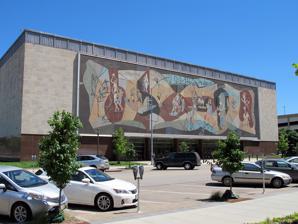
Building: Pershing Center
Country: United States of America
Year built: 1957
Arena in Lincoln, Nebraska Pershing Center The Pershing Center in 2015 Former names Pershing Auditorium Location 226 Centennial Mall South Lincoln, Nebraska Coordinates 40°48′42″N 96°41′55″W / 40.81167°N 96.69861°W / 40.81167; -96.69861 Public transit StarTran Owner City of Lincoln Operator SMG Capacity 4,526 Construction Broke ground 1955 Opened March 10, 1957 Closed August 23, 2014 Demolished August–September 2023 Construction cost $1.5 million Tenants Lincoln Capitols ( NIFL ) (1999–2006) No Coast Derby Girls ( WFTDA ) (2005–2014) Lincoln Haymakers ( CPIFL ) (2013–2014) Website www .pershingcenter .com (offline) The Pershing Center (originally known as Pershing Auditorium ) was a 4,526-seat multi-purpose arena in Lincoln, Nebraska . As of August 10, 2023, the facility was undergoing demolition. History On February 12, 1900, Lincoln's first municipal auditorium, though owned by Lancaster County and operated by the local chapter of the American Legion , opened. The building was burnt to the ground in an accident on April 15, 1928. By 1931, the city of Lincoln was planning to build a new auditorium and name it after General John J. Pershing , based on votes from students that would ultimately form and attend Lincoln Northeast High School . In 1939, city of Lincoln voters approved a $750,000 bond to build a new auditorium. A second bond in 1950, at cost of $1.5 million, was approved, but an additional $75,000 bond was rejected in 1952. Plans for Pershing were approved in 1955 and the building opened two years later. Mural Pershing's exterior was highlighted by a large ceramic tile mural , designed by artists Leonard Thiessen and Bill J. Hammon . The mural depicts 38 figures playing sports, dancing, and performing in theater and circus events. Measuring 38-by-140 foot (5320 sq. ft.; 494.2 m 2 ) and consisting of 763,000 1-sq.-inch pieces, it was the largest ceramic tile mural in the United States at the time of its construction. Sports The arena was home to the Lincoln Capitols NIFL indoor football team, the Lincoln Thunder ABA basketball team, and the No Coast Derby Girls Women's Flat Track Derby Association league. In 2013, it was home to the Lincoln Haymakers of the Champions Professional Indoor Football League . Pershing was also a host site for the NSAA boys and girls state basketball, as well as the NSAA girls volleyball championships. It has hosted the national roller-skating championships 28 times, beginning in 1962 though the final 2014 meet, called Last Lap at Pershing. Concerts and other events Pershing has held many events in the past, including concerts and WWE / TNA house show wrestling events. The Doors played their first concert since the death of their singer Jim Morrison at Pershing on November 12, 1971. The Grateful Dead 's performance, on February 26, 1973, was recorded and makes up half of their live album, entitled Dick's Picks Volume 28 . The exterior and marquee of the arena are also featured in the 1981 film, This is Elvis , as it hosted one of Elvis Presley 's final concerts in 1977. Phish played the arena in 1995. Replacement In 2008–2009, discussions began to build a new, larger arena for Lincoln due to mid-sized arenas no longer able to meet the demands of most tours. According to Pershing General Manager Tom Lorenz "the music and entertainment industry has pulled back on midlevel tours, reducing the number of shows likely to come to Pershing. Normally, Pershing has six to eight concerts annually, but this year will have three or four". A subsidy to cover a budget shortfall of $150,000 was passed by the Lincoln City Council because the situation was so dire, only "10 months into the fiscal year." The larger arena in Lincoln's Haymarket District was ultimately built between 2011 and 2013, opening as Pinnacle Bank Arena opened in August 2013. The final major event, a concert by Goo Goo Dolls , was held at the Pershing Center August 6, 2014. The last usage of the building was a roller derby match August 23, 2014, between the No Coast Derby Girls and the Kansas City Roller Warriors ; it was won by the Kansas City Roller Warriors. Attempts at reuse and demolition Pershing Center mural & front entrance An RfP was sent out by the City of Lincoln in 2014 looking for reuse plans for the Pershing Center, but none of the proposals were acceptable due to cost. Demolition loomed in the building's future if an alternate use was not found. The contents of the Pershing Center were auctioned off in January–February 2015. By 2018, the auditorium's future was still unclear. It remained standing and was used only as a storage facility for Pinnacle Bank Arena. Many proposals were floated by private groups and government agencies, but none that the city government (who did not at the time plan to demolish the building) found acceptable. In June 2020, it was announced that the Pershing Center would be demolished, and would be replaced with an apartment complex and a new library. Demolition on the building finally began in August 2023. Members of the community also voiced their desire to save the large, iconic mural on the auditorium's exterior. Estimates placed preservation and re-installation of the mural elsewhere at $1.2 million. The ultimate fate of the mural remains undetermined but it was taken down and preserved by the Nebraska State Historical Society Foundation in October 2022, with the intent to re-install it at an undetermined location. The mural is currently planned to be reinstalled at the Wyuka Cemetery grounds. External links Pershing Center (offline) References